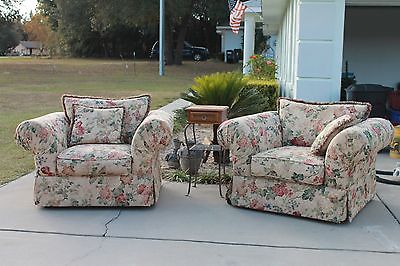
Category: chair